Yulee, Florida

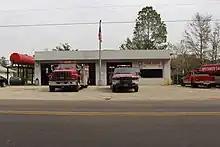
Yulee Volunteer Fire Department

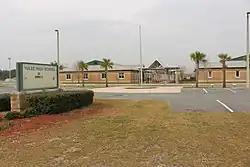
Yulee High School

The Yulee CDP is served by its own fire department and two additional regional fire stations, the all-career Nassau County Fire Rescue Stations 30 and 70. The Yulee Volunteer Fire Department is dispatched along with the county department to all fire calls in the Yulee area.